Peter Kugel House

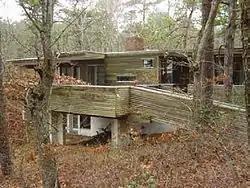
Park Service photo, undated

The Peter Kugel House, also known as the Kugel-Gips House, is a historic house at 188 Way 626, Wellfleet, Massachusetts, in Cape Cod National Seashore. It is one of a modest number of surviving houses in Wellfleet that combine elements of Modern architecture with traditional Cape Cod architecture. This house was built in 1970 to a design by architect Charlie Zehnder, who took his design inspiration for it from the Fallingwater estate designed by Frank Lloyd Wright.